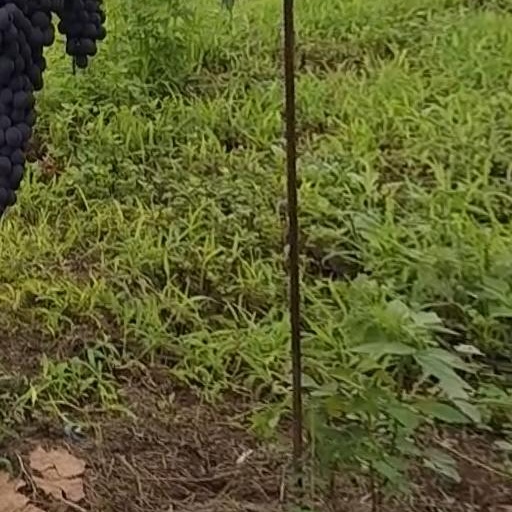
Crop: grape